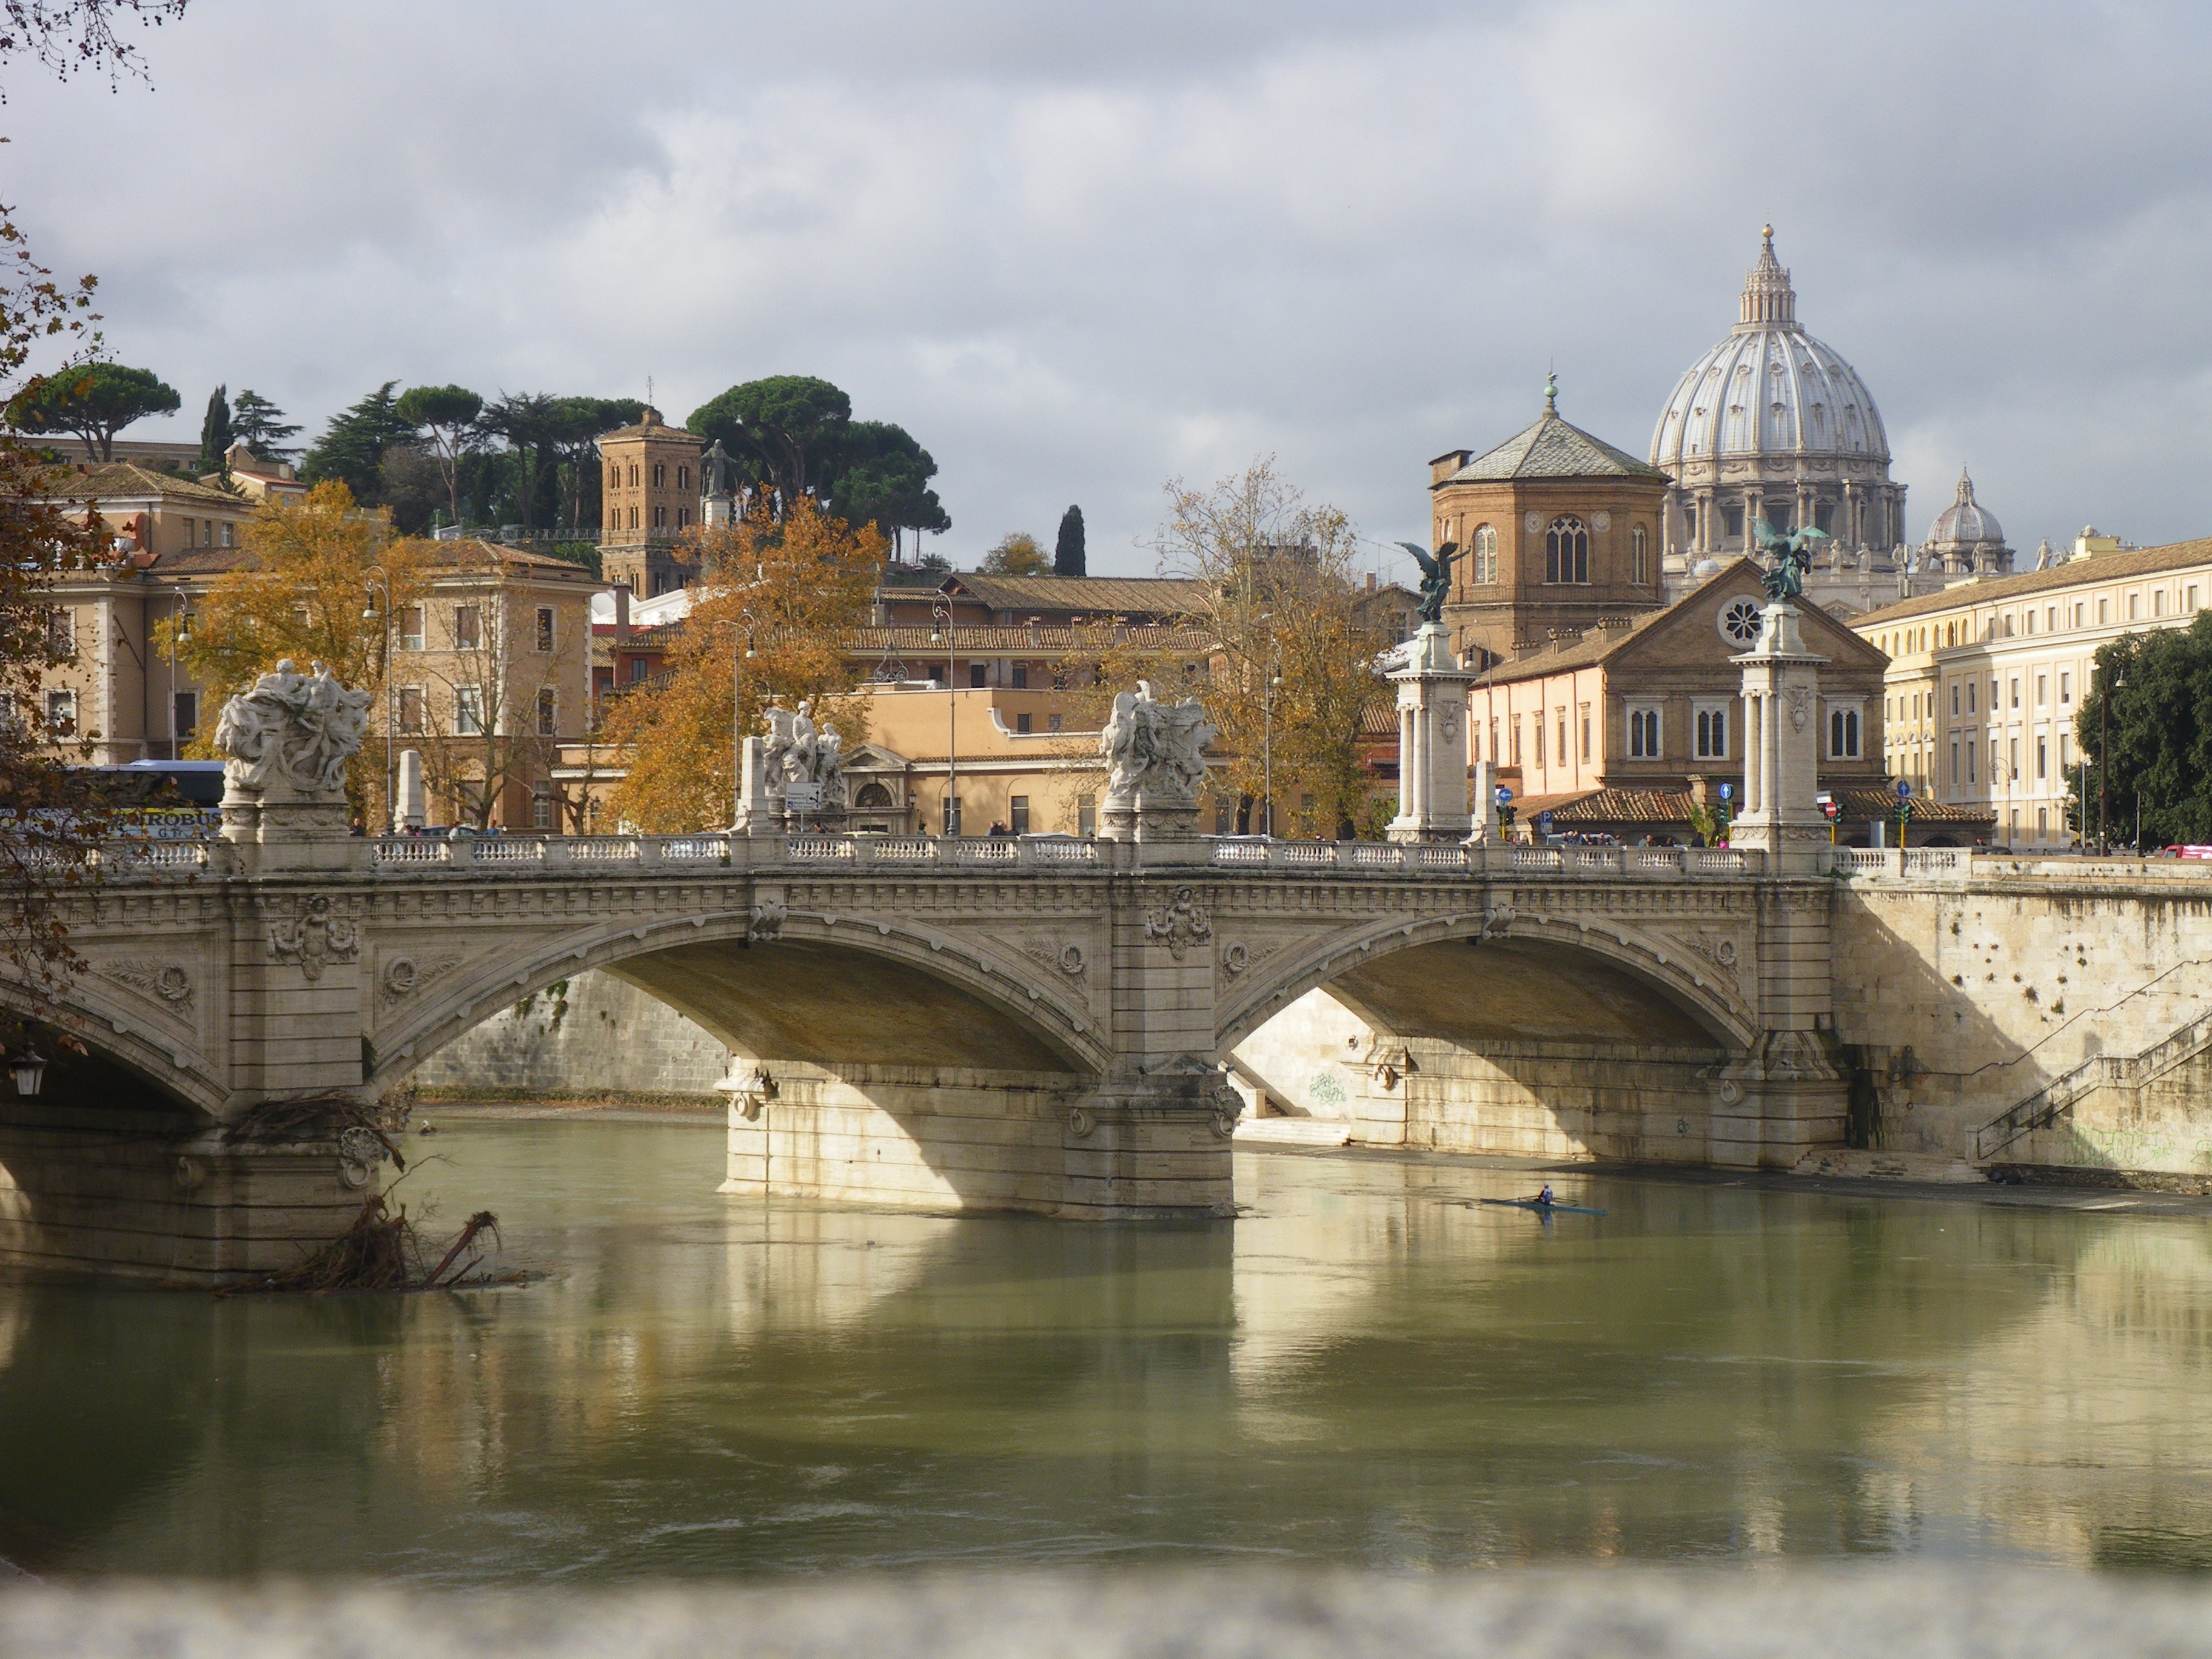
water, architecture, bridge, chateau, palace, river, cityscape, reflection, landmark, tourism, waterway, vatican, rome, ancient history, human settlement